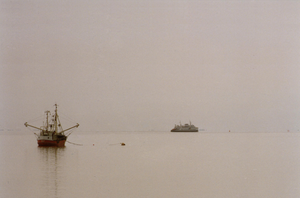
Listerdyb
Listerdyb
Listerdyb er den største danske tidevandsrende mellem vadehavsøerne Sild og Rømø. Listerdyb er op til 1,5 kilometer bred og 30 meter dyb. Dybet deler sig mod kysten i de tre prile Rømø Dyb, der fører op til Havneby på Rømø, Lister Ley der fører til havnebyen List på Sild og Højer Dyb, der fører til Vidåens munding ved Højer.